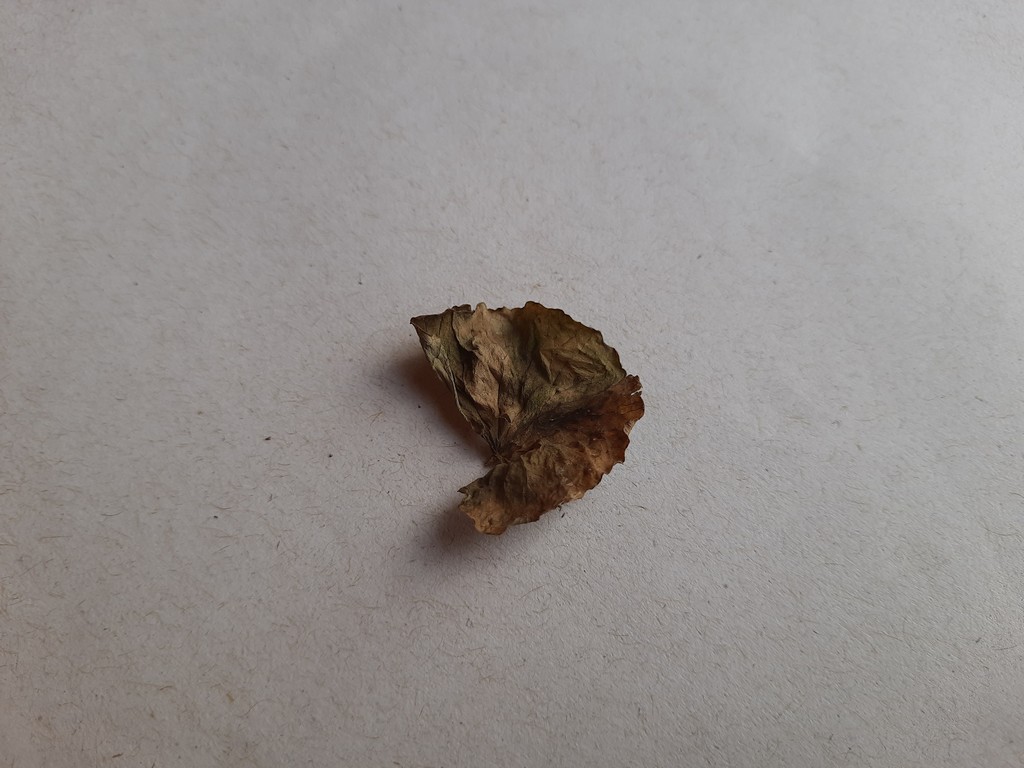
Label: Dried